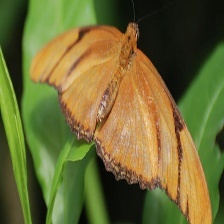
Species: JULIA